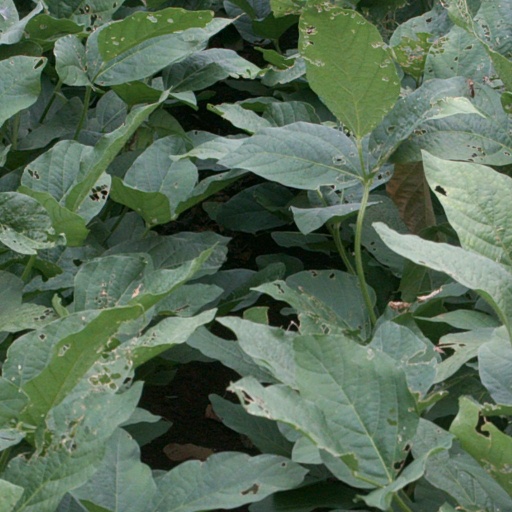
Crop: soybean